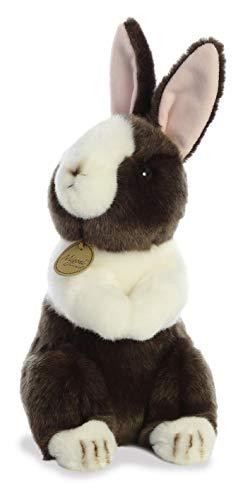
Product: Aurora World Dutch Rabbit Toy, Black/White 26365
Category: Toys & Games | Stuffed Animals & Plush Toys | Stuffed Animals & Teddy Bears
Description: Great Condition.
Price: $13.60
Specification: ProductDimensions:5x6x8.5inches|ItemWeight:6.4ounces|ShippingWeight:6.4ounces(Viewshippingratesandpolicies)|ASIN:B07HHXKF8F|Itemmodelnumber:26365|Manufacturerrecommendedage:3yearsandup